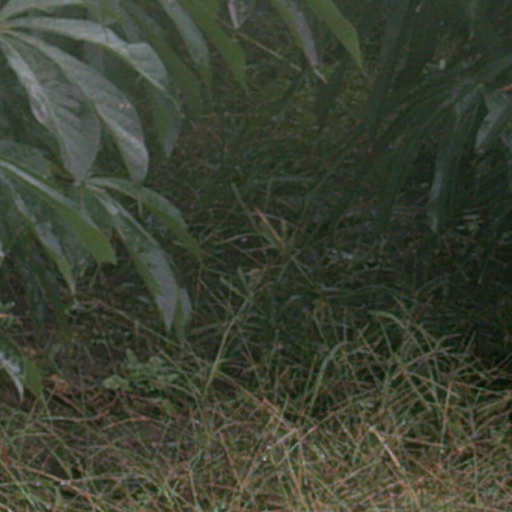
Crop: cassava